2021 Batley and Spen by-election

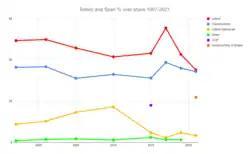
Batley and Spen vote share as a percentage 1997–2021 (note: the 2016 by-election is not shown as Labour were the only major party to stand)

The Conservative Party's surprise loss was blamed on their poor campaigning and a scandal that forced the resignation of Health Secretary Matt Hancock the weekend prior to the by-election. Analysis in the "i" newspaper suggested that George Galloway's socially conservative stance may have attracted some Tory-leaning voters, and that the Green Party's decision not to field a candidate may have proved beneficial to the Labour Party. Galloway stated he was aiming to win over Labour voters in order to oust Keir Starmer as Labour leader.